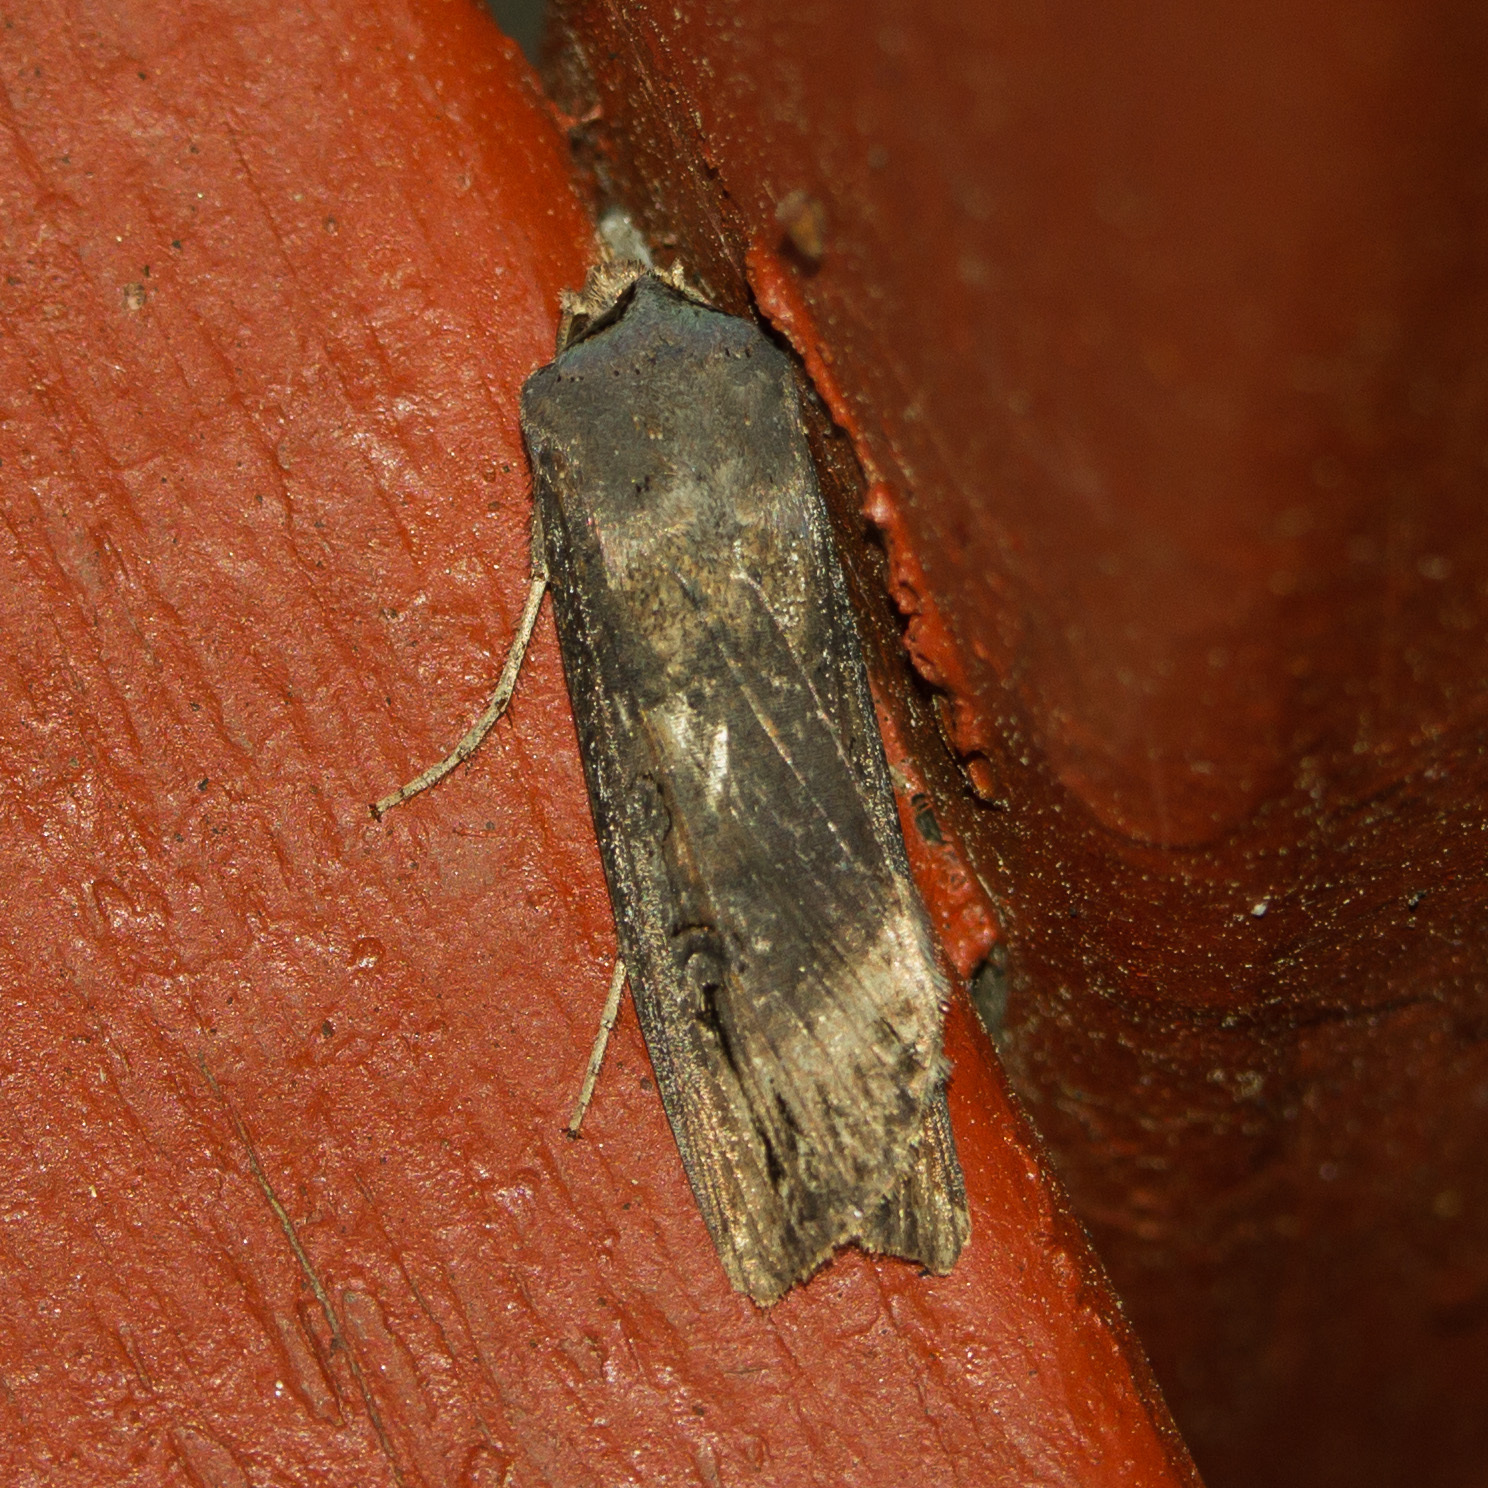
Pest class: cutworms